Earlwood

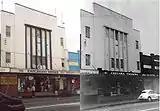
Earlwood Wines (left, 2000s) and Chelsea Theatre (right, 1950s)

Earlwood began as a land grant obtained by John Parkes in 1827. John Parkes and his sons operated logging camp called Parkes Camp in 1829 and felled the timber on his 50-acre grant. Later, it became known as Parkestown. The name was changed to Forest Hill around 1905-06 and changed again to Earlwood in 1918.